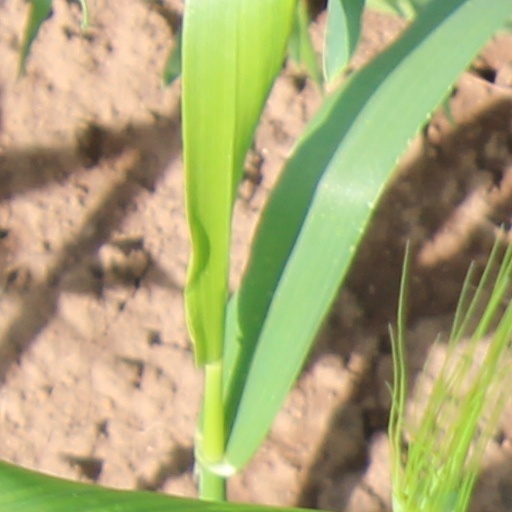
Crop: wheat